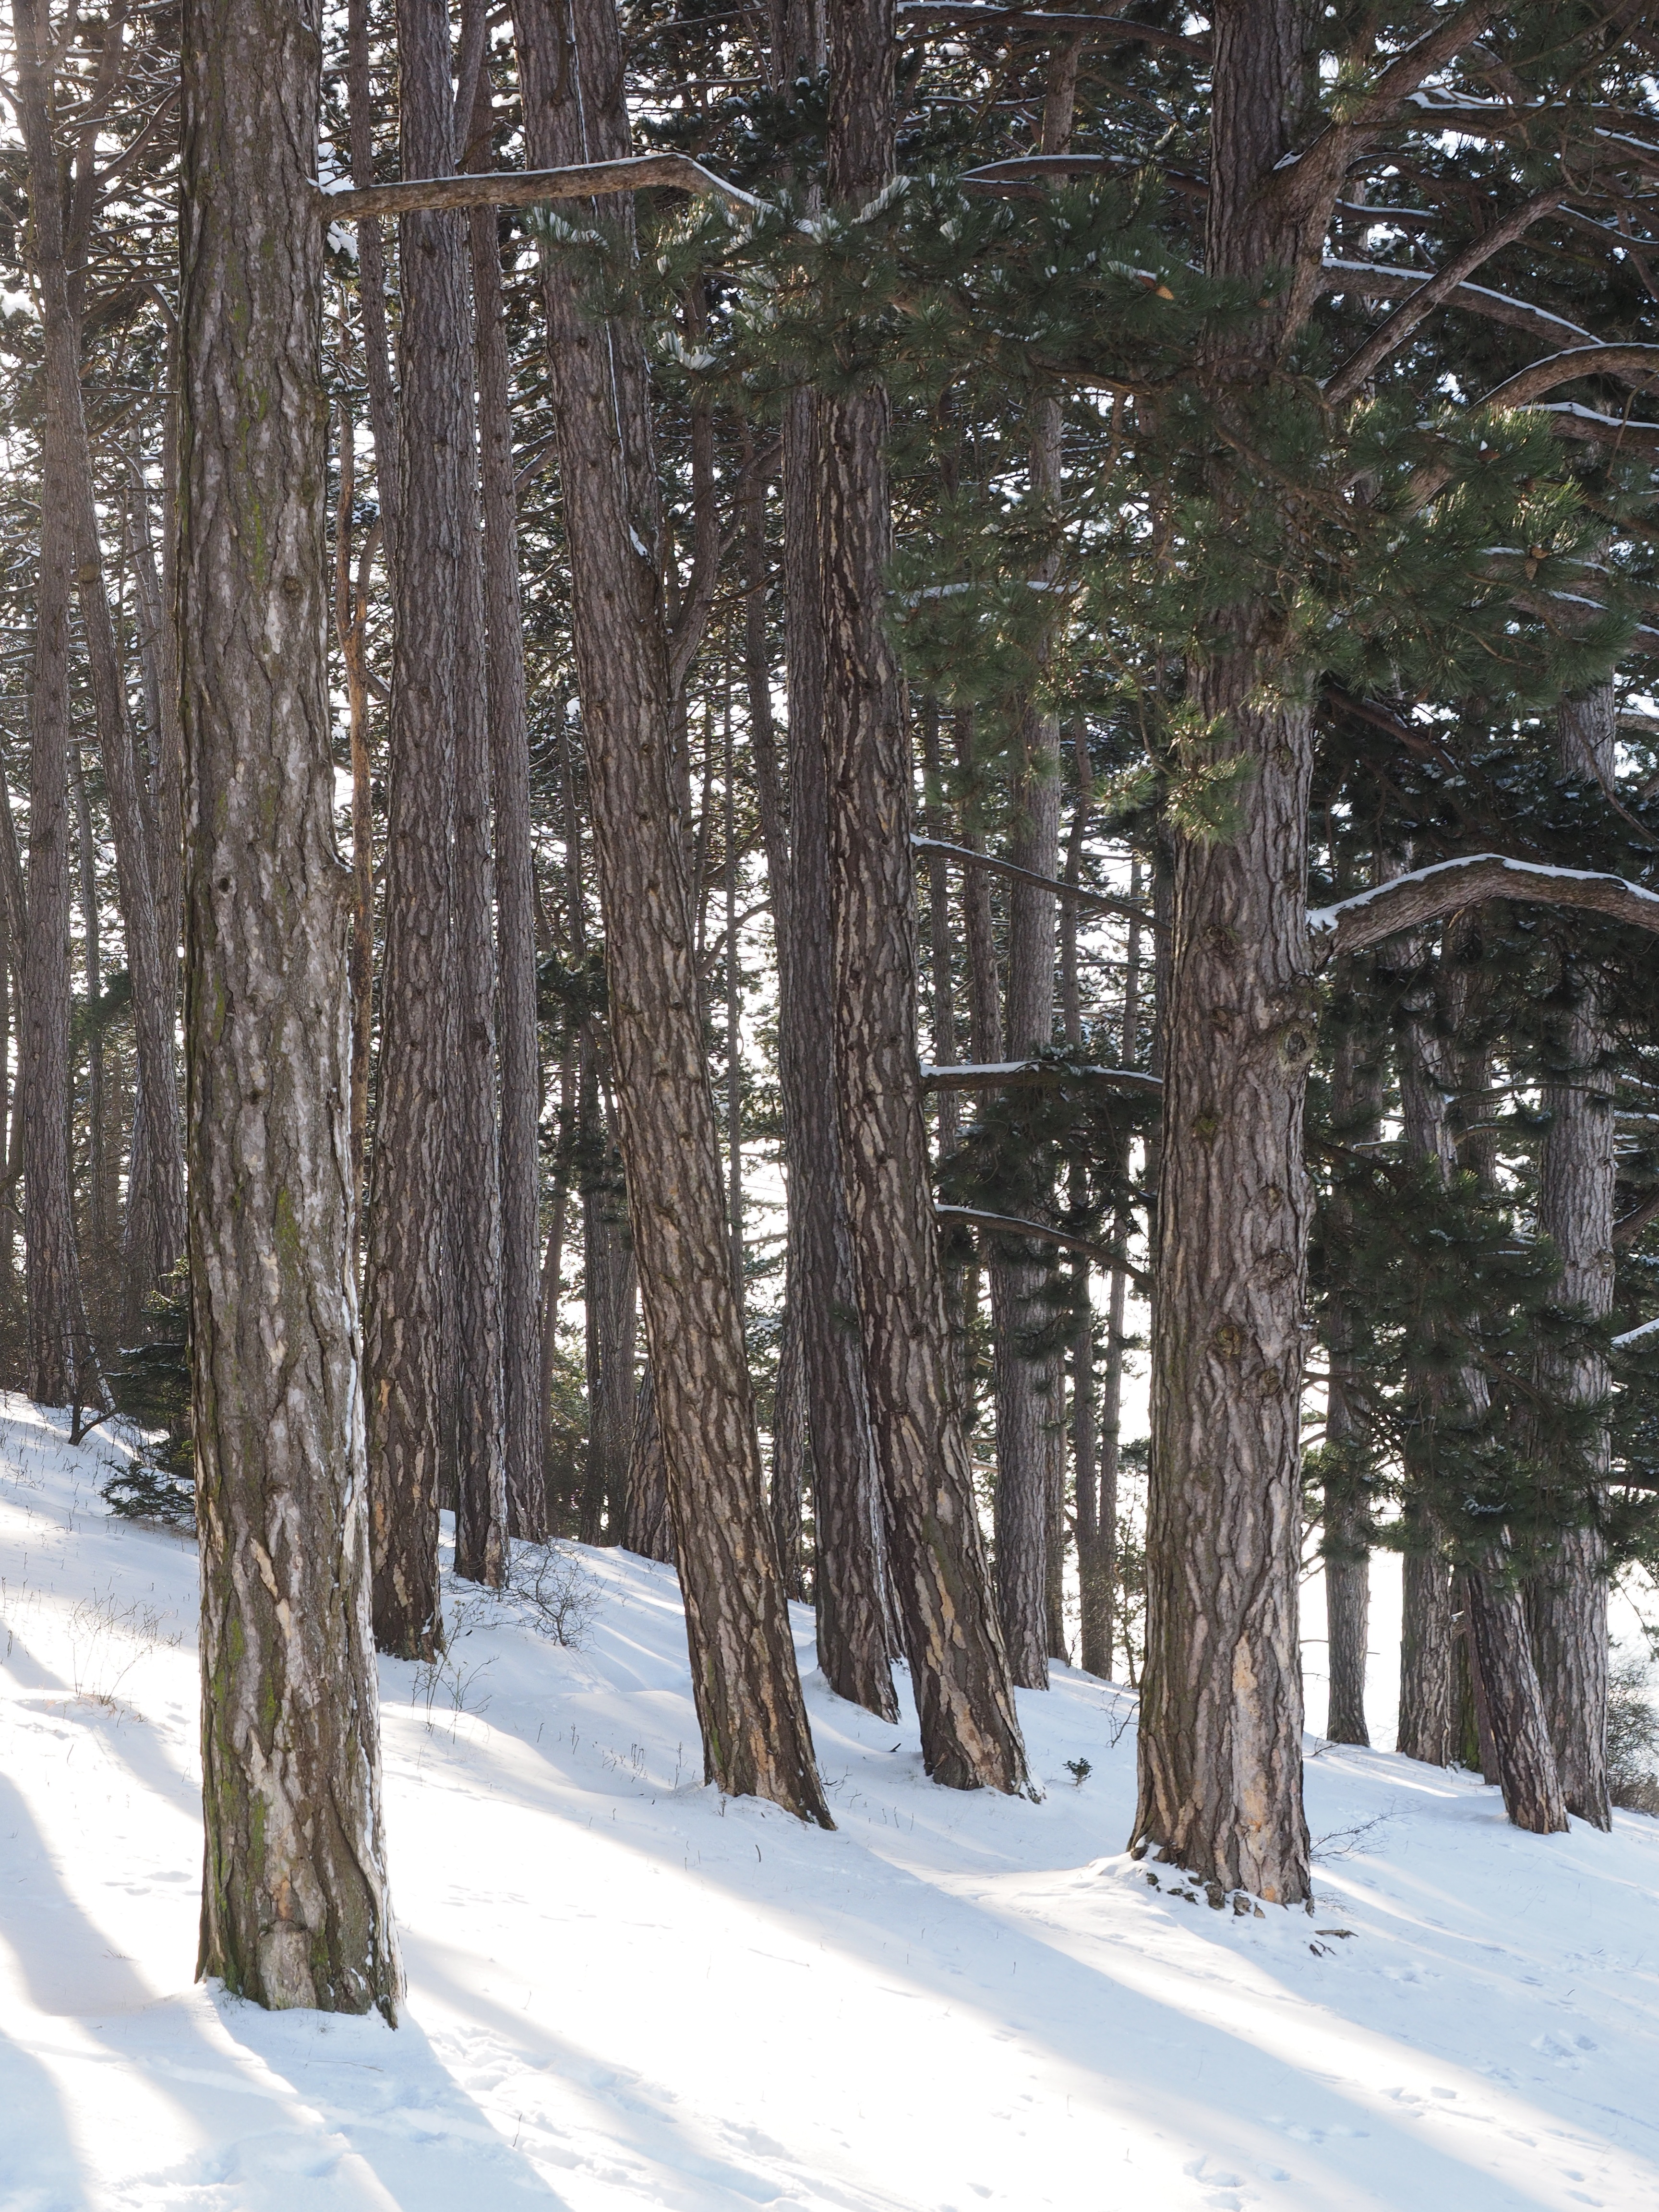
tree, forest, snow, winter, plant, pine, weather, season, conifer, trees, spruce, forestry, footwear, woodland, habitat, wintry, tree trunks, pine forest, pine family, the winter's tale, natural environment, woody plant, temperate coniferous forest